Lunar Crater volcanic field

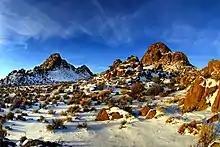
Winter landscape in the Reveille Range

Lunar Crater itself is almost circular and embedded in basaltic lavas, underlying tuffs and two older volcanic cones including Lunar Cone. A tephra ring (ring of volcanic material) defines a and crater which is the endpoint of a small canyon that appears to predate the formation of Lunar Crater. An alluvial fan and a playa fill the bottom of the crater, which is the lowest point in this volcanic field, while its margins are surrounded by tephra beds including ash, lapilli, scoria, and tuff blocks; it appears that most of these are older rocks that were torn out of the ground and ejected during the formation of Lunar Crater. Cinder cones are found at Lunar Crater; two vents east and southeast of Lunar Crater are known as North Kidney Butte and South Kidney Butte.